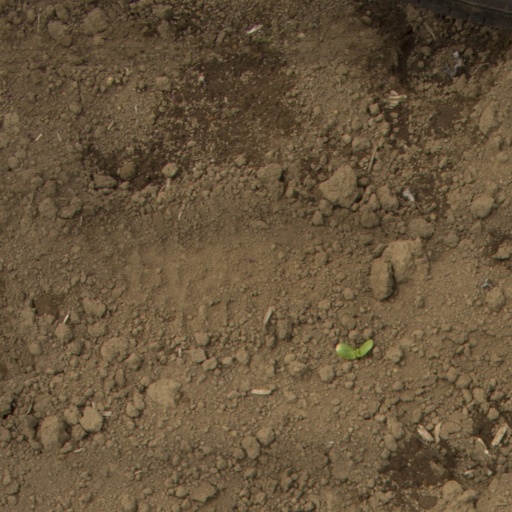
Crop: Jerusalem artichoke